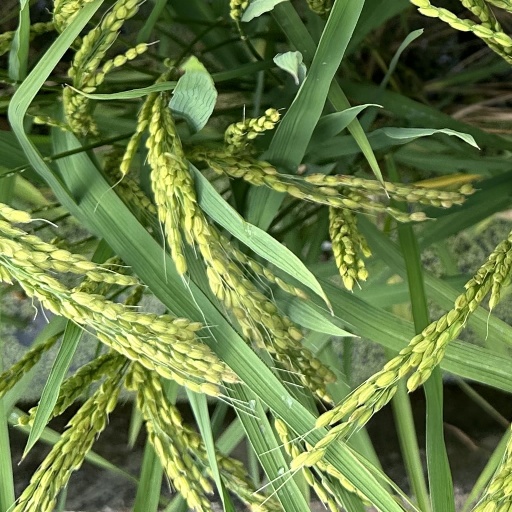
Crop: rice